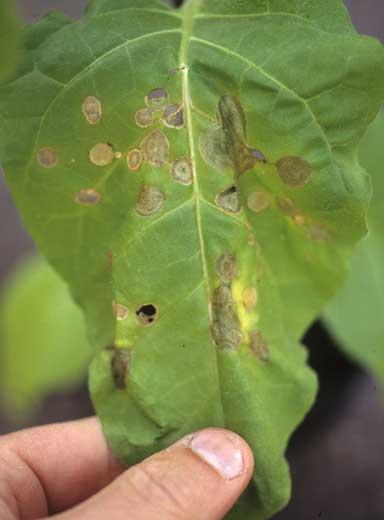
Plant: Tobacco
Disease: tobacco brown spot